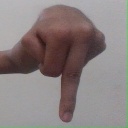
अक्षर: प